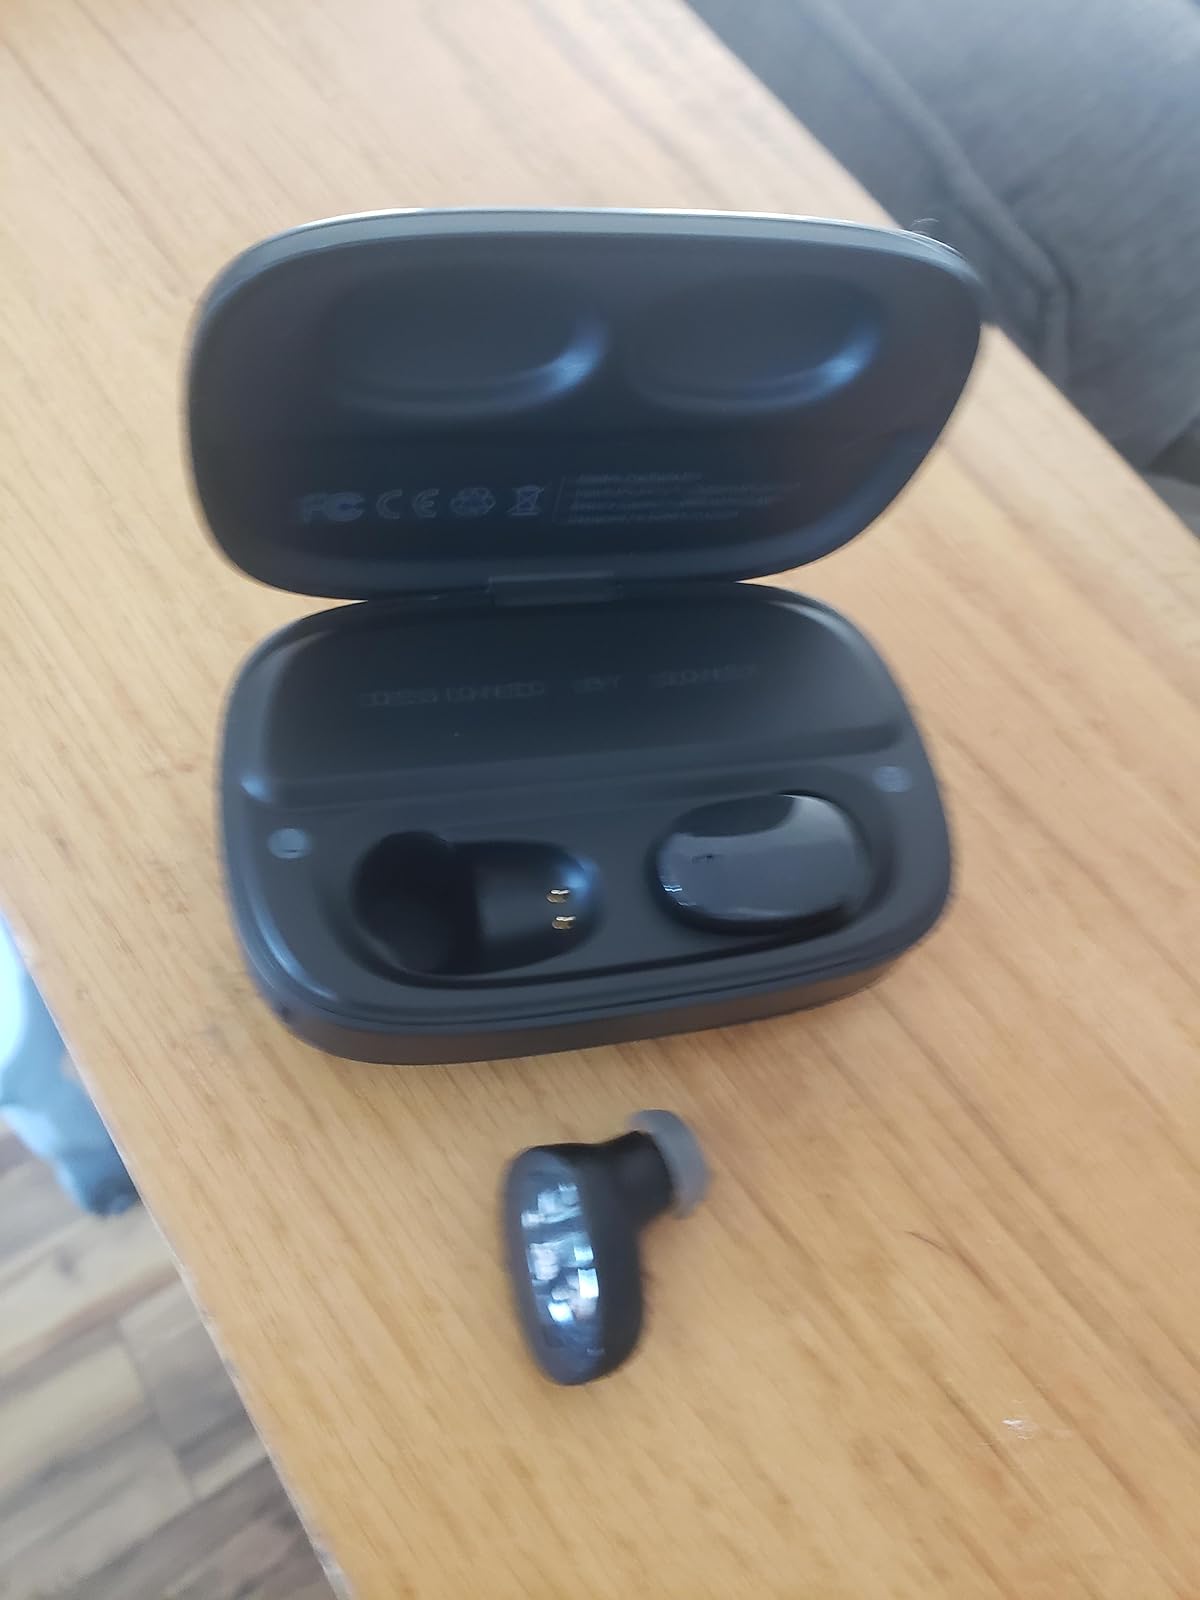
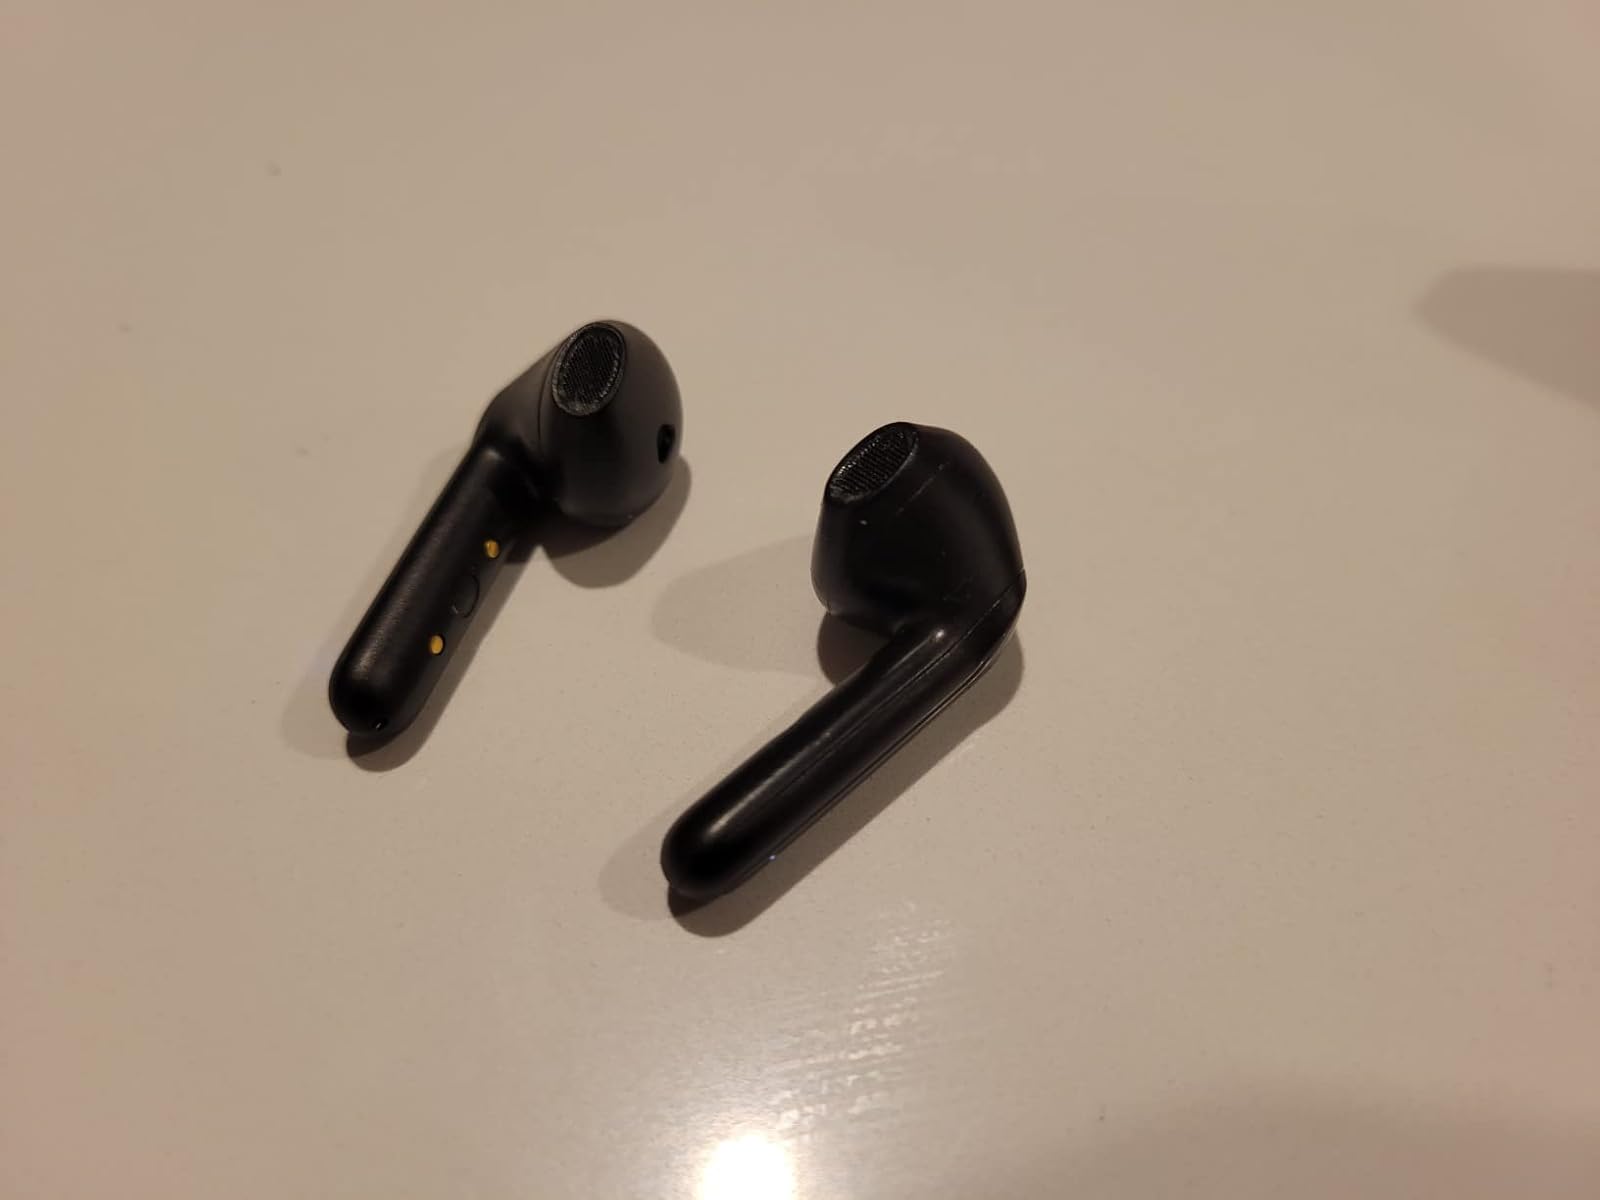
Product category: earbuds
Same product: no